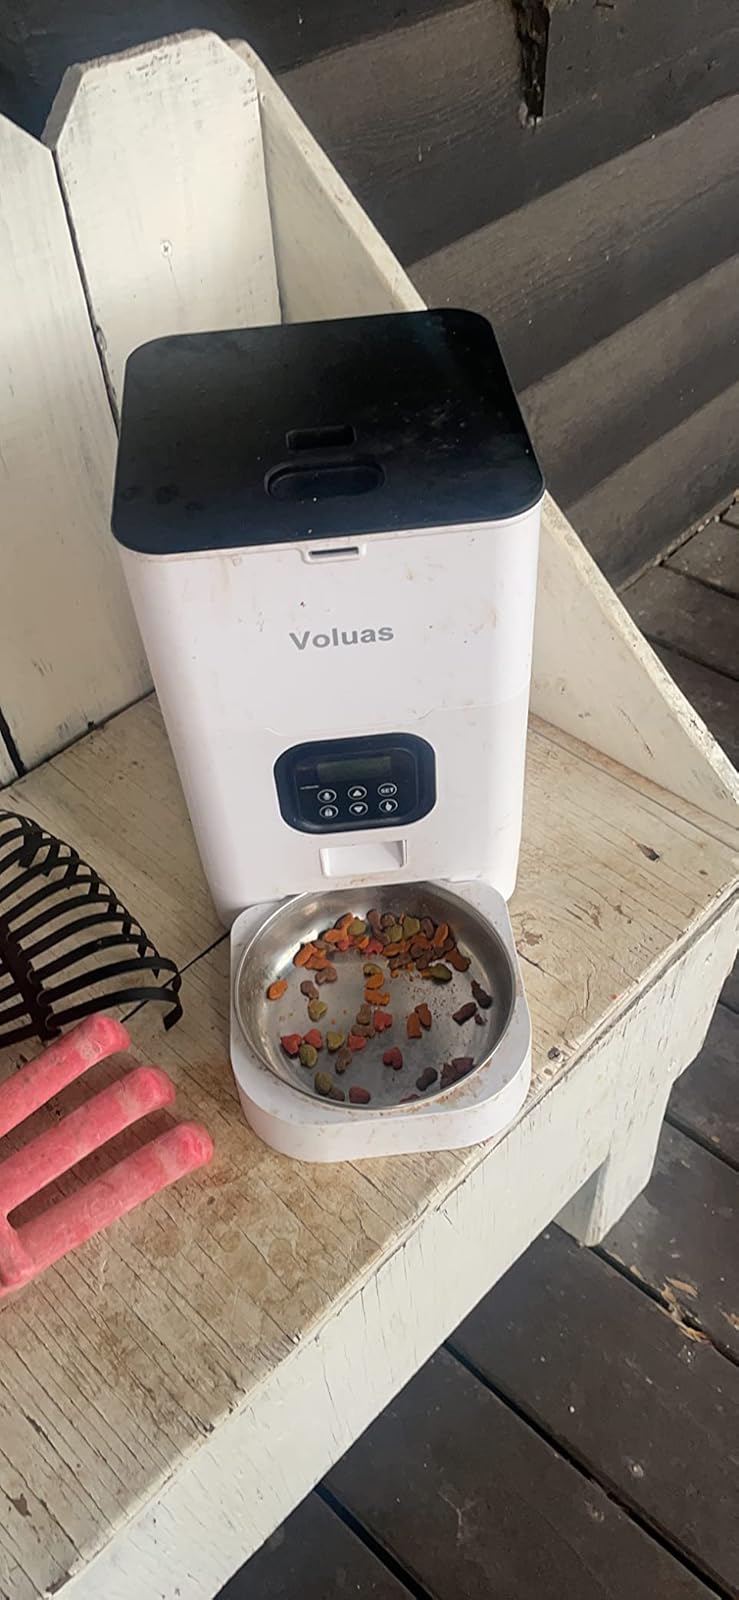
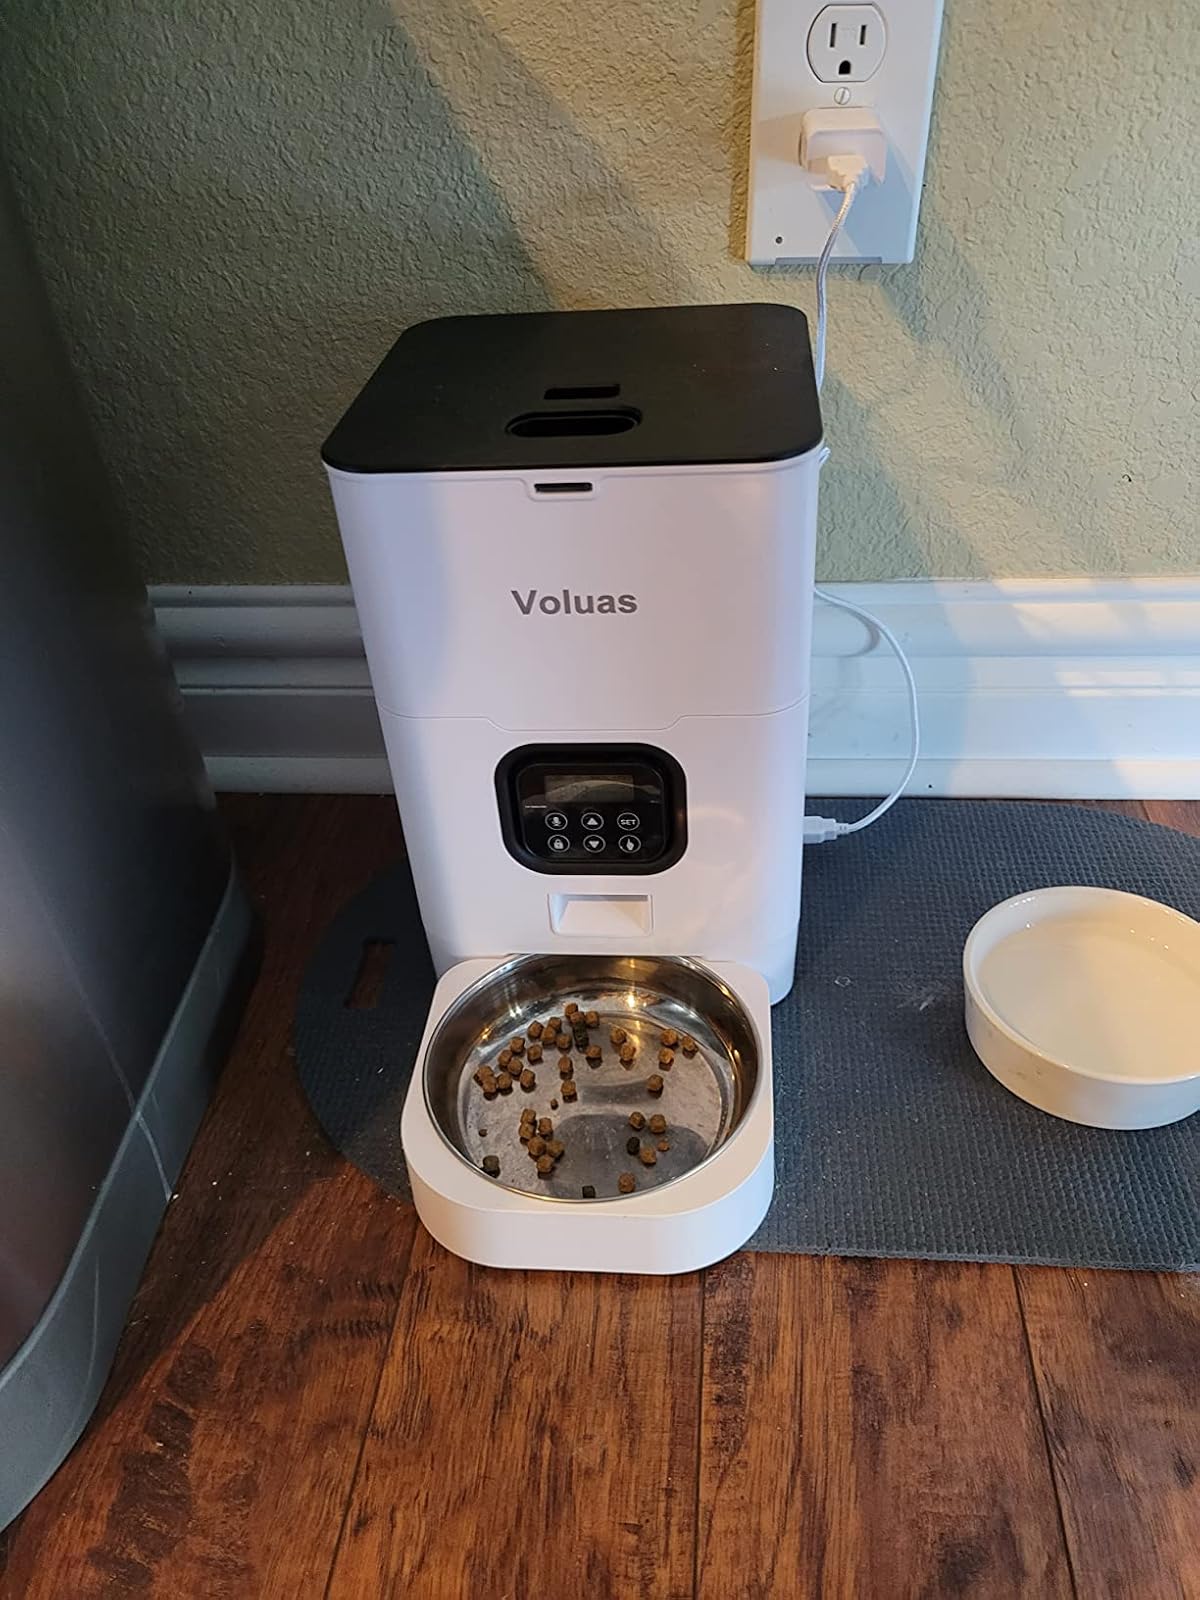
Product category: items_feeder
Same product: yes